List of birds of Lakshadweep

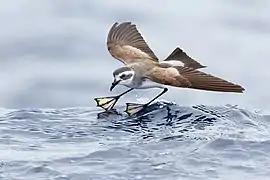
White-faced storm petrel

The family Charadriidae includes the plovers, dotterels and lapwings. They are small to medium-sized birds with compact bodies, short, thick necks and long, usually pointed, wings. They are found in open country worldwide, mostly in habitats near water.